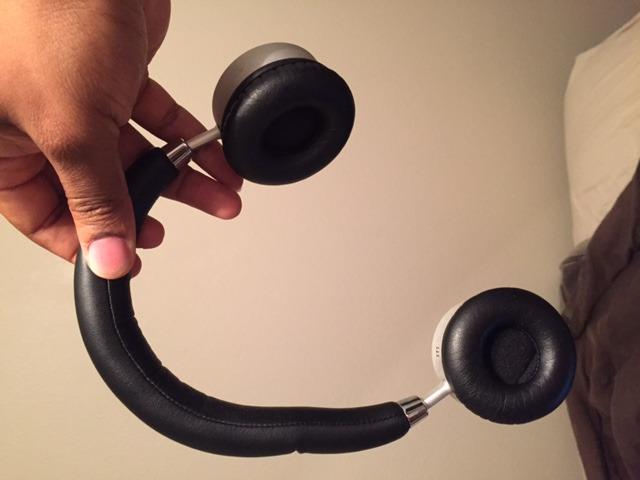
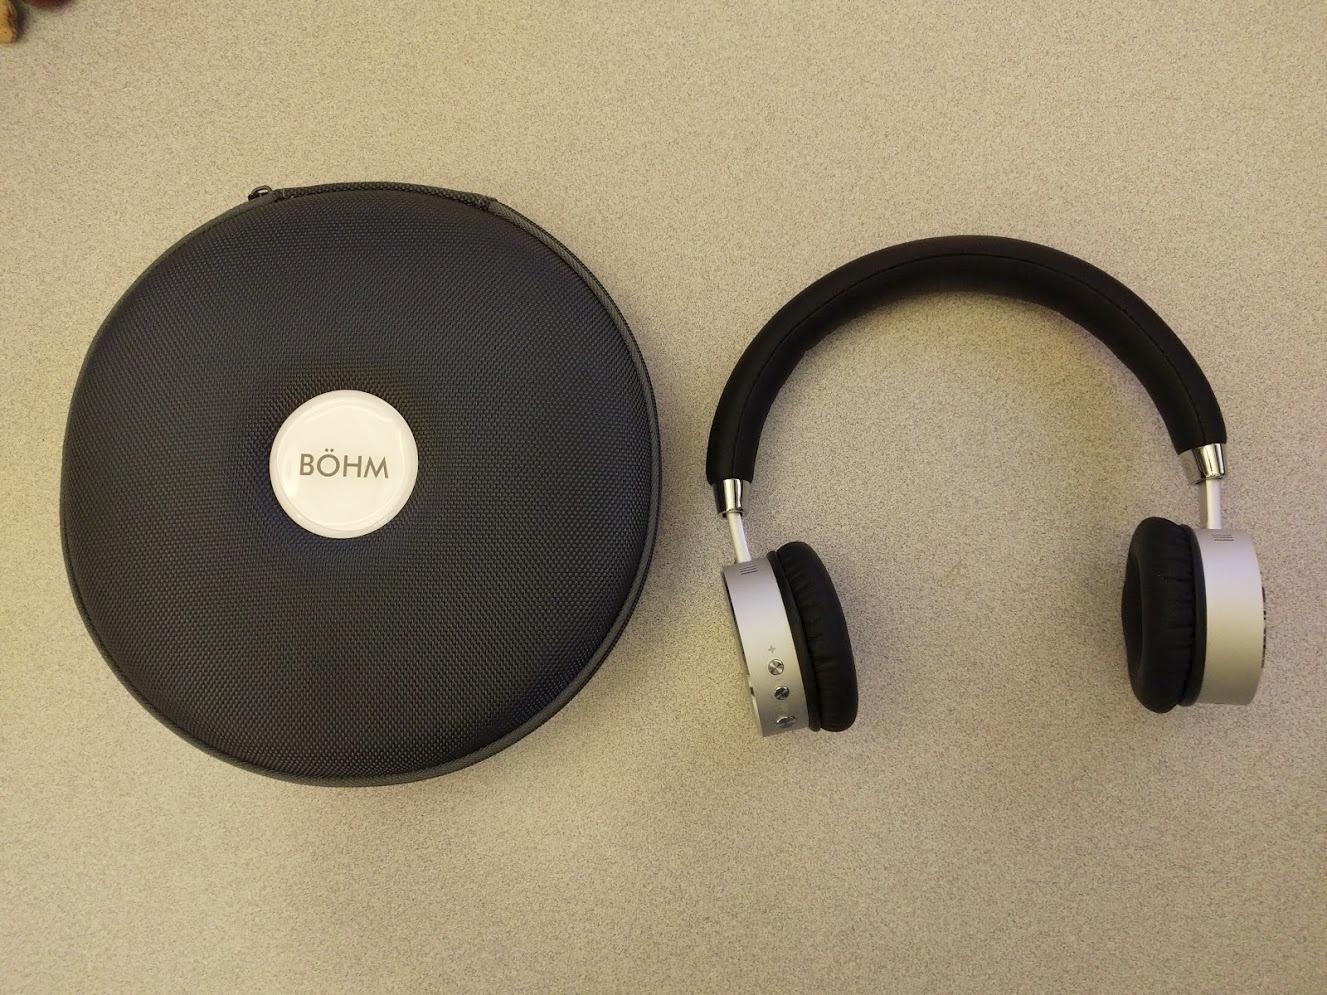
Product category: headphones
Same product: yes